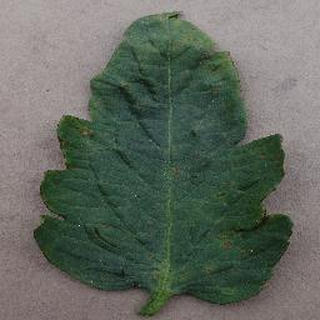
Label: tomato_bacterial_spot